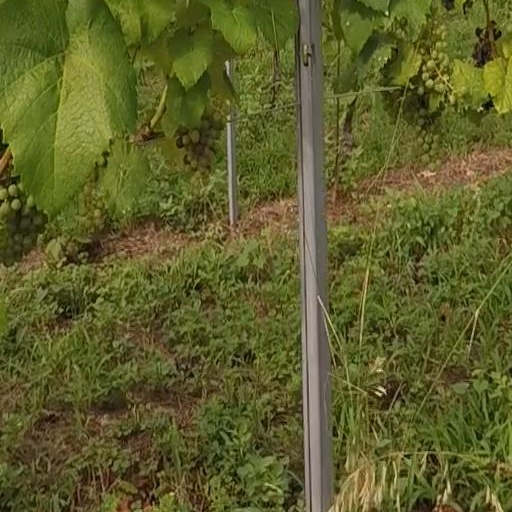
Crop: grape